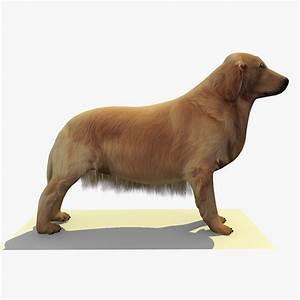
dog